List of awards and nominations received by Two and a Half Men

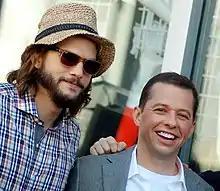
Ashton Kutcher (left) and Jon Cryer (right) on "Two and a Half Men"

Two and a Half Men is an American television sitcom created by Chuck Lorre and Lee Aronsohn that premiered on CBS on September 22, 2003, and ended on February 19, 2015, after twelve seasons consisting of 262 episodes. Originally starring Charlie Sheen, Jon Cryer, and Angus T. Jones, the show was about a hedonistic jingle writer, Charlie Harper; his uptight brother Alan; and Alan's son Jake. After Alan divorces, he moves with his son to share Charlie's beachfront Malibu house and complicates Charlie's freewheeling life.